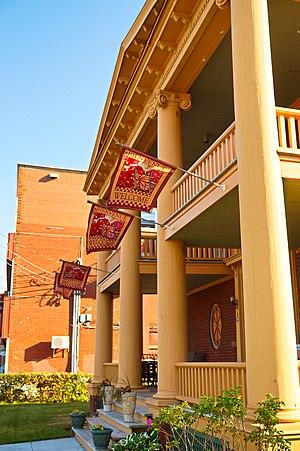
Maison Joseph-Wilfrid-Faucher
Cette liste recense les biens du patrimoine immobilier du Centre-du-Québec inscrits au répertoire du patrimoine culturel du Québec. Cette liste est divisées par municipalité régionale de comté géographique.
Cet article recense les lieux patrimoniaux du Centre-du-Québec inscrit au répertoire des lieux patrimoniaux du Canada, qu'ils soient de niveau provincial, fédéral ou municipal.